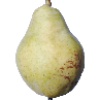
Label: Pear Williams 1